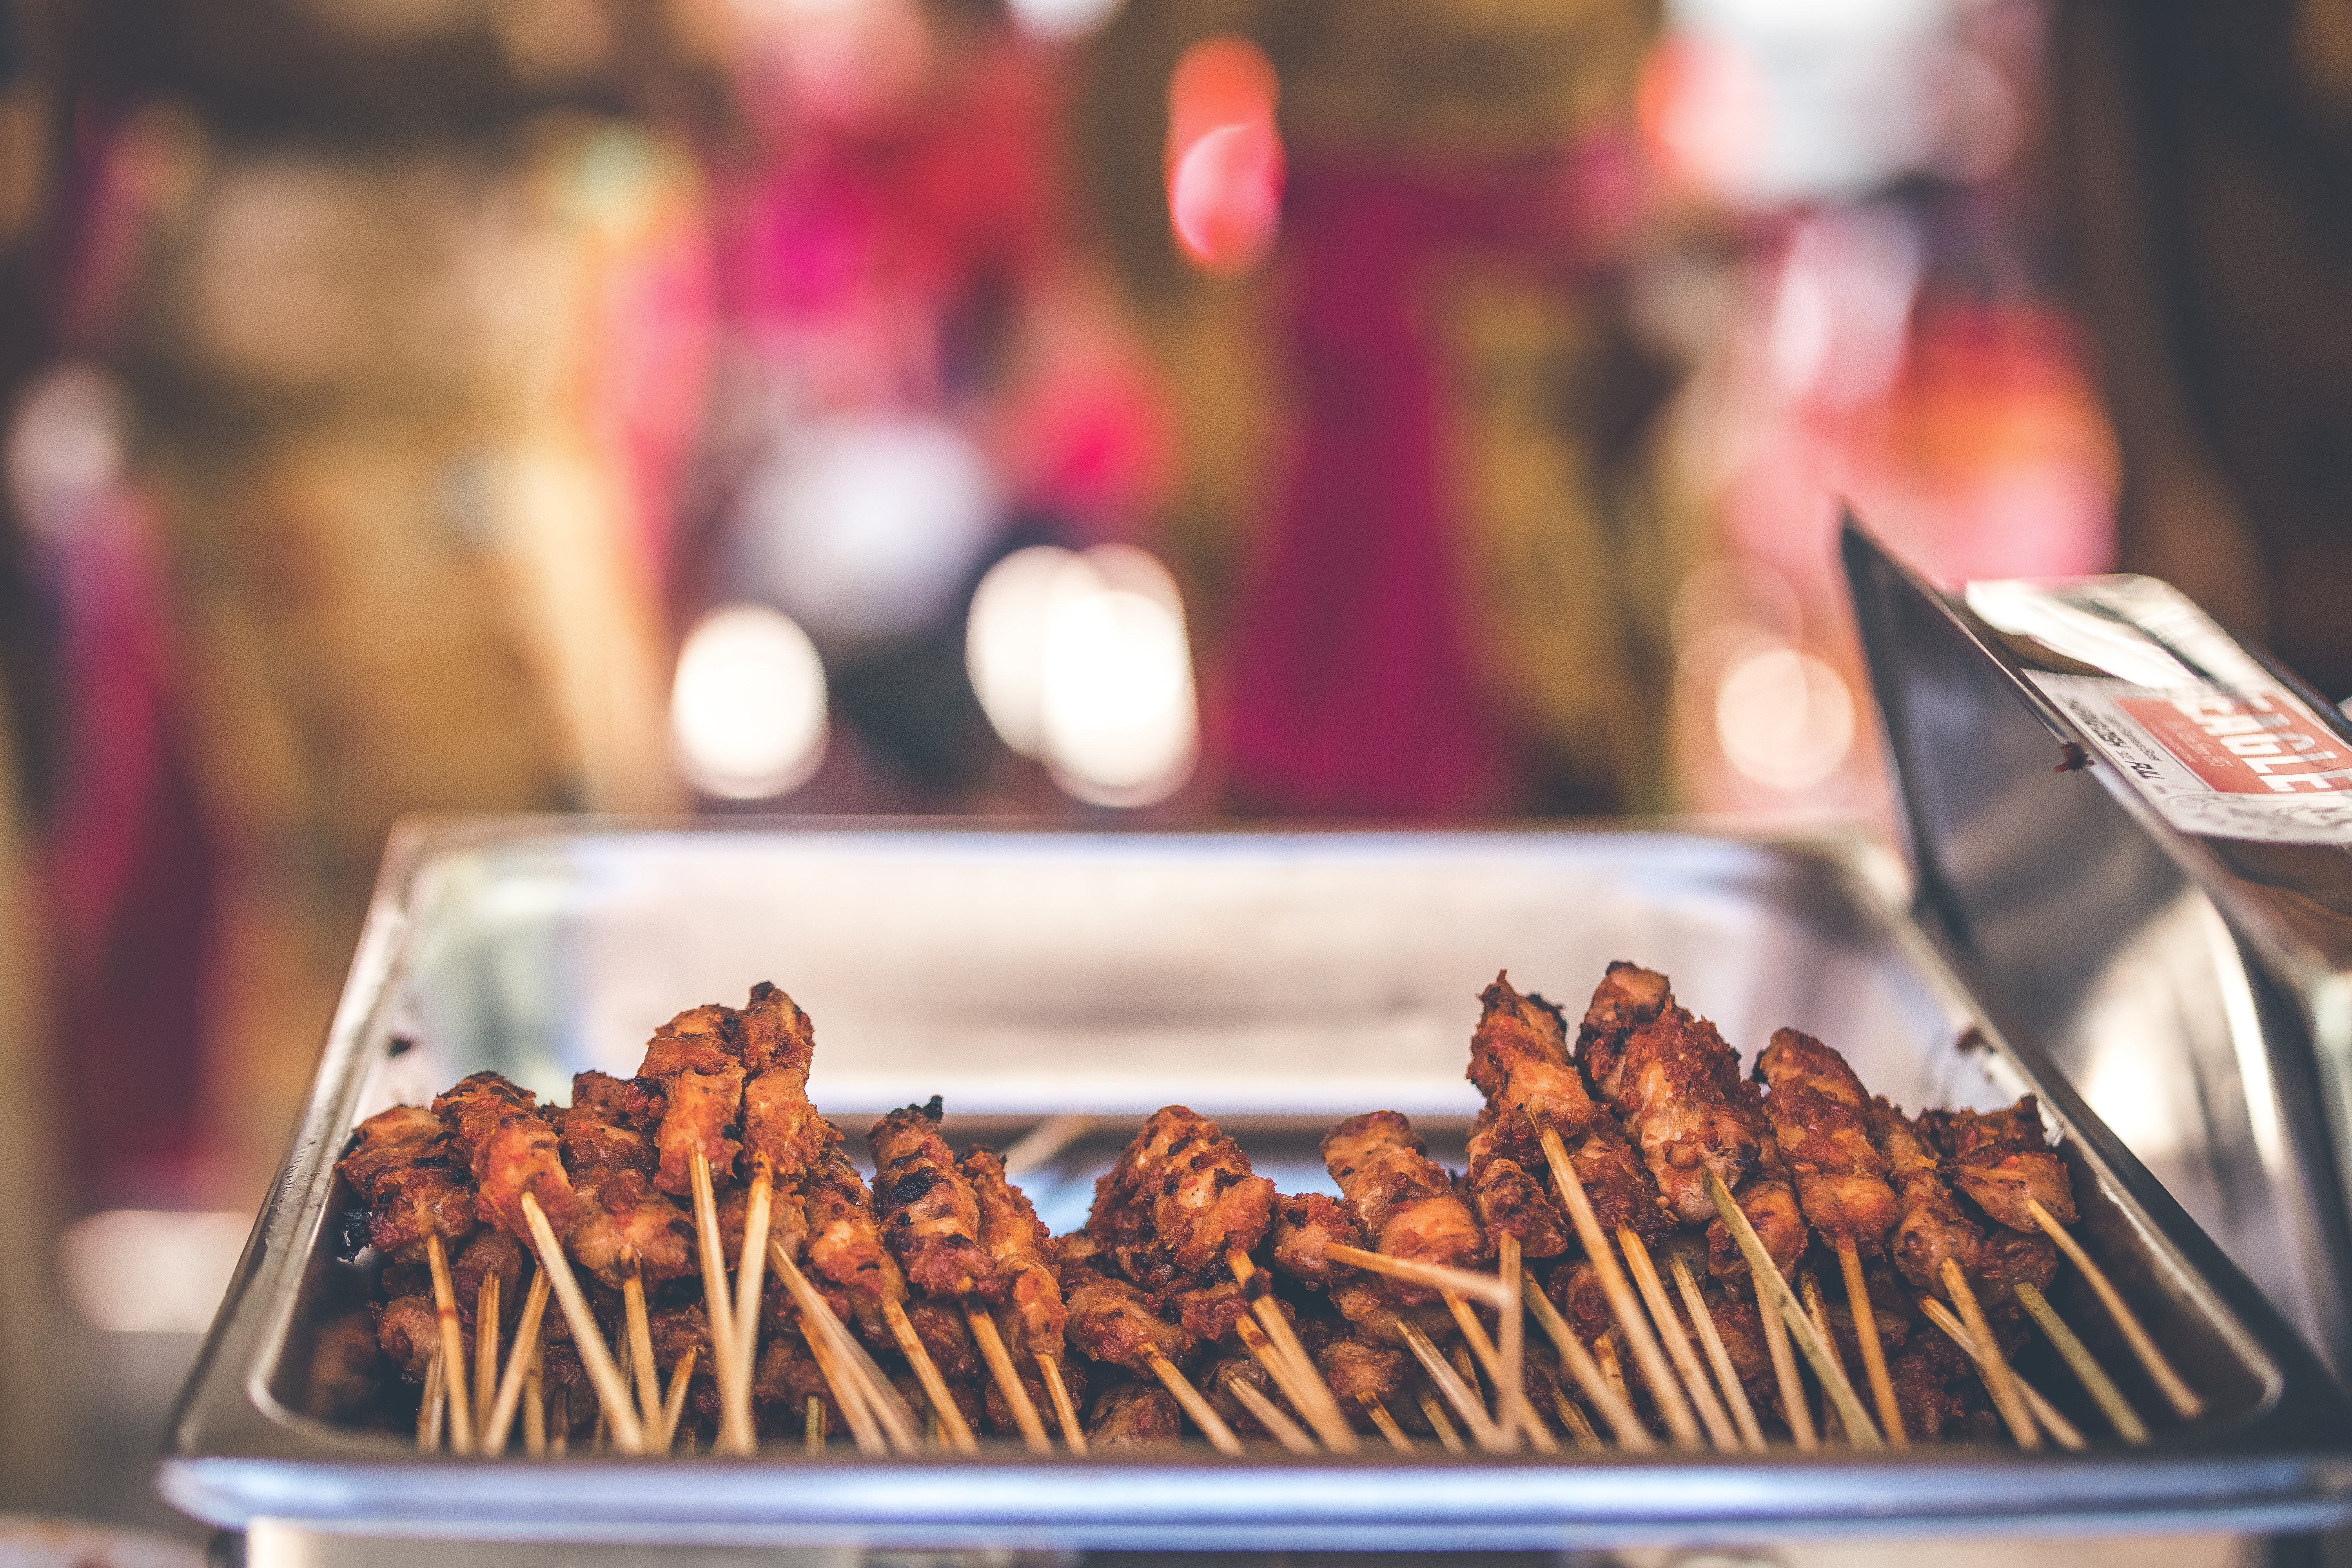
food, barbecue, dish, cuisine, grilling, roasting, meat, satay, street food, delicacy, skewer, churrasco food, cooking, Ikayaki, thai food, finger food, grillades, yakitori, meal, ingredient, brunch, buffet, mediterranean food